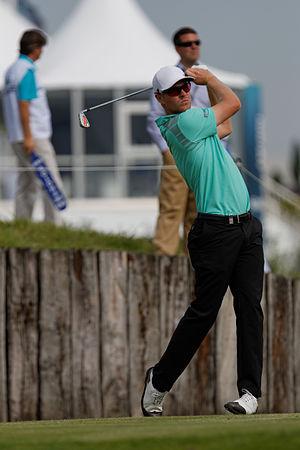
Jens Dantorp lors du second tour de l'Open de France 2014 - Golf National - Saint-Quentin-en-Yvelines (78) - départ du trou n° 10